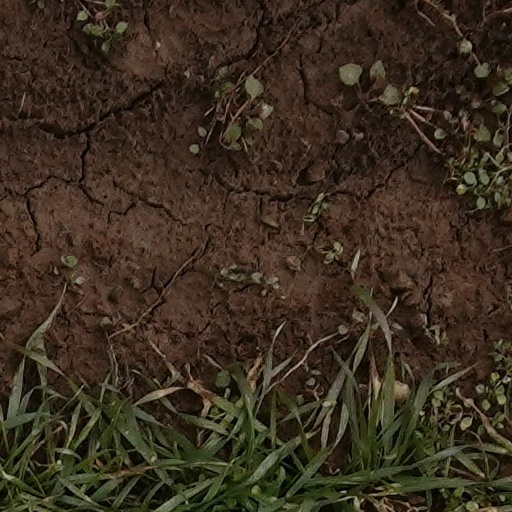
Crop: wheat